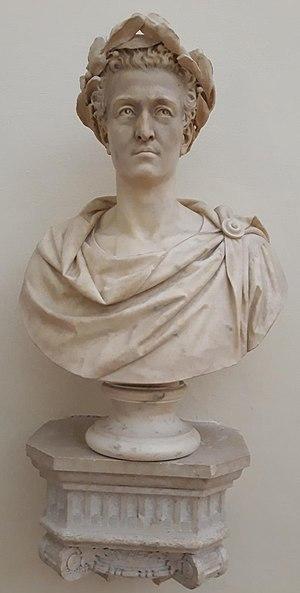
Catulle était un poète romain. Selon Suétone, il serait né à Vérone en Gaule cisalpine ou peut-être à Sirmio sur le lac Benacus en -84. Il mourut aux alentours de -54 à Rome, où il passa la plus grande partie de sa vie.